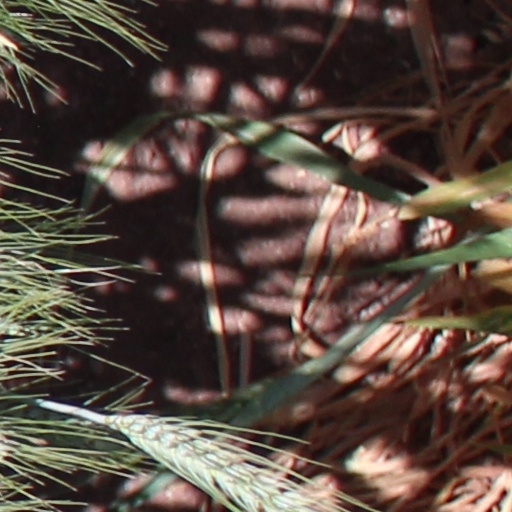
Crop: wheat